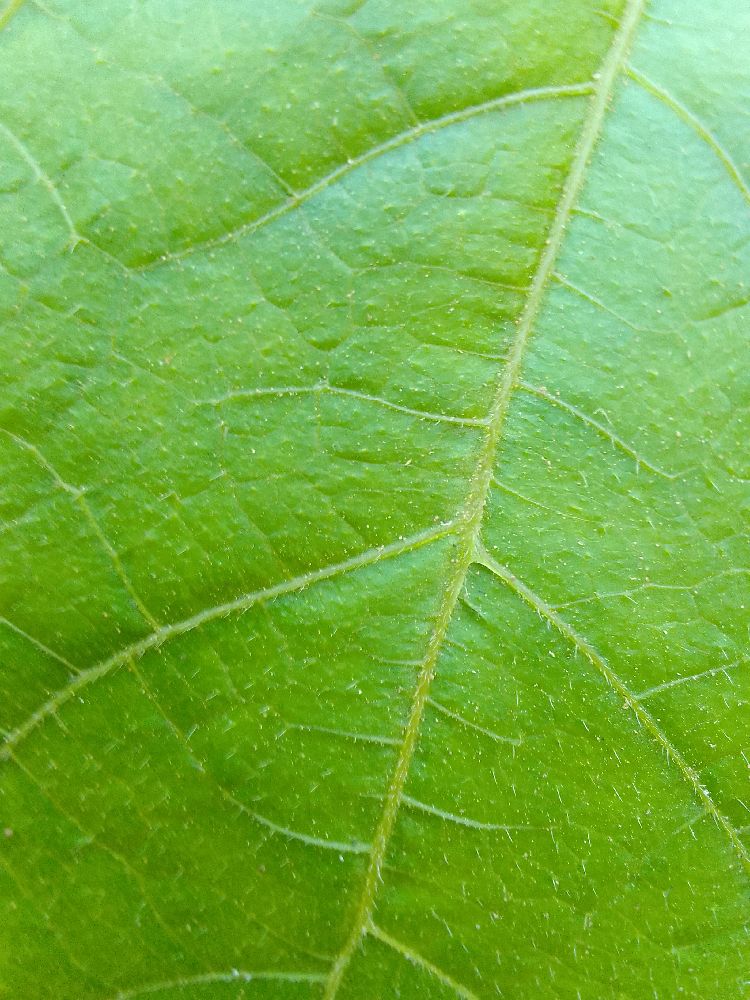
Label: healthy